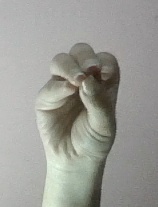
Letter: ha